Willow Run Airport

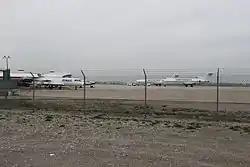
Planes on apron at Willow Run near Hangar 1 (2010)

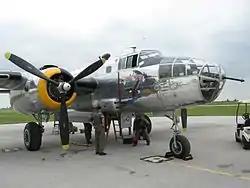
"Yankee Warrior", a fully operational B-25 Mitchell, is operated by the Yankee Air Museum.

Between 1946 and 1947, passenger airlines serving Detroit moved from Detroit City Airport on the city's crowded east side, to Willow Run; shortly thereafter, Wayne County officials began expanding Detroit-Wayne Major Airport at Romulus, which was closer to Detroit than Willow Run.